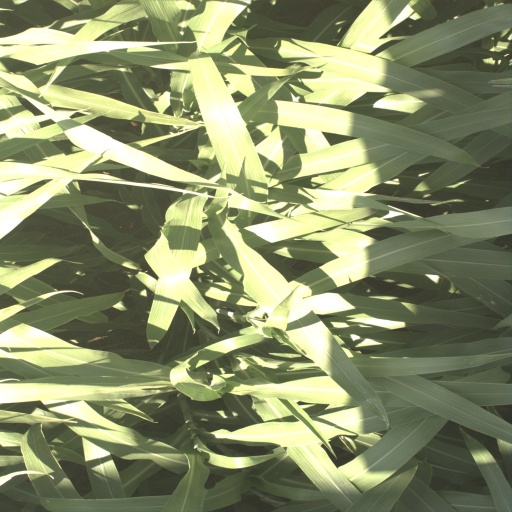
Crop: sorghum